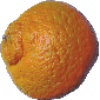
Label: mandarine